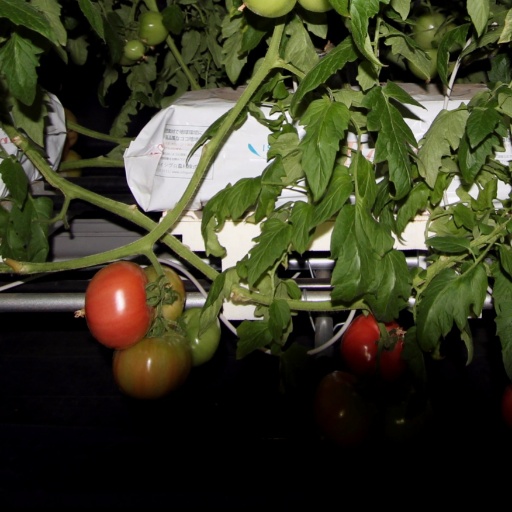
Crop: tomato